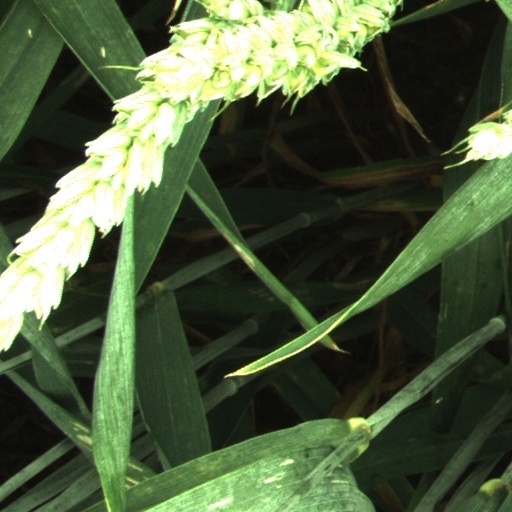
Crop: wheat